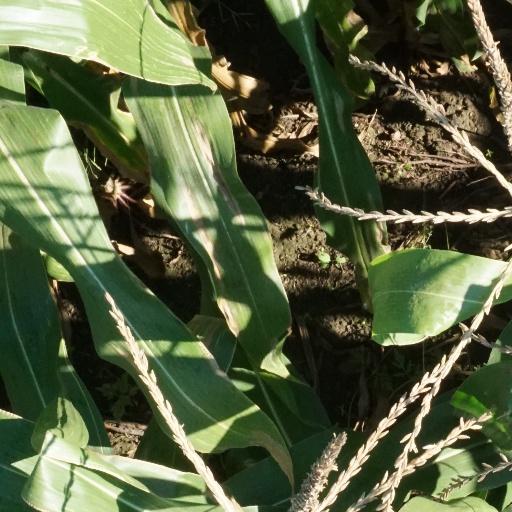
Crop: maize; corn